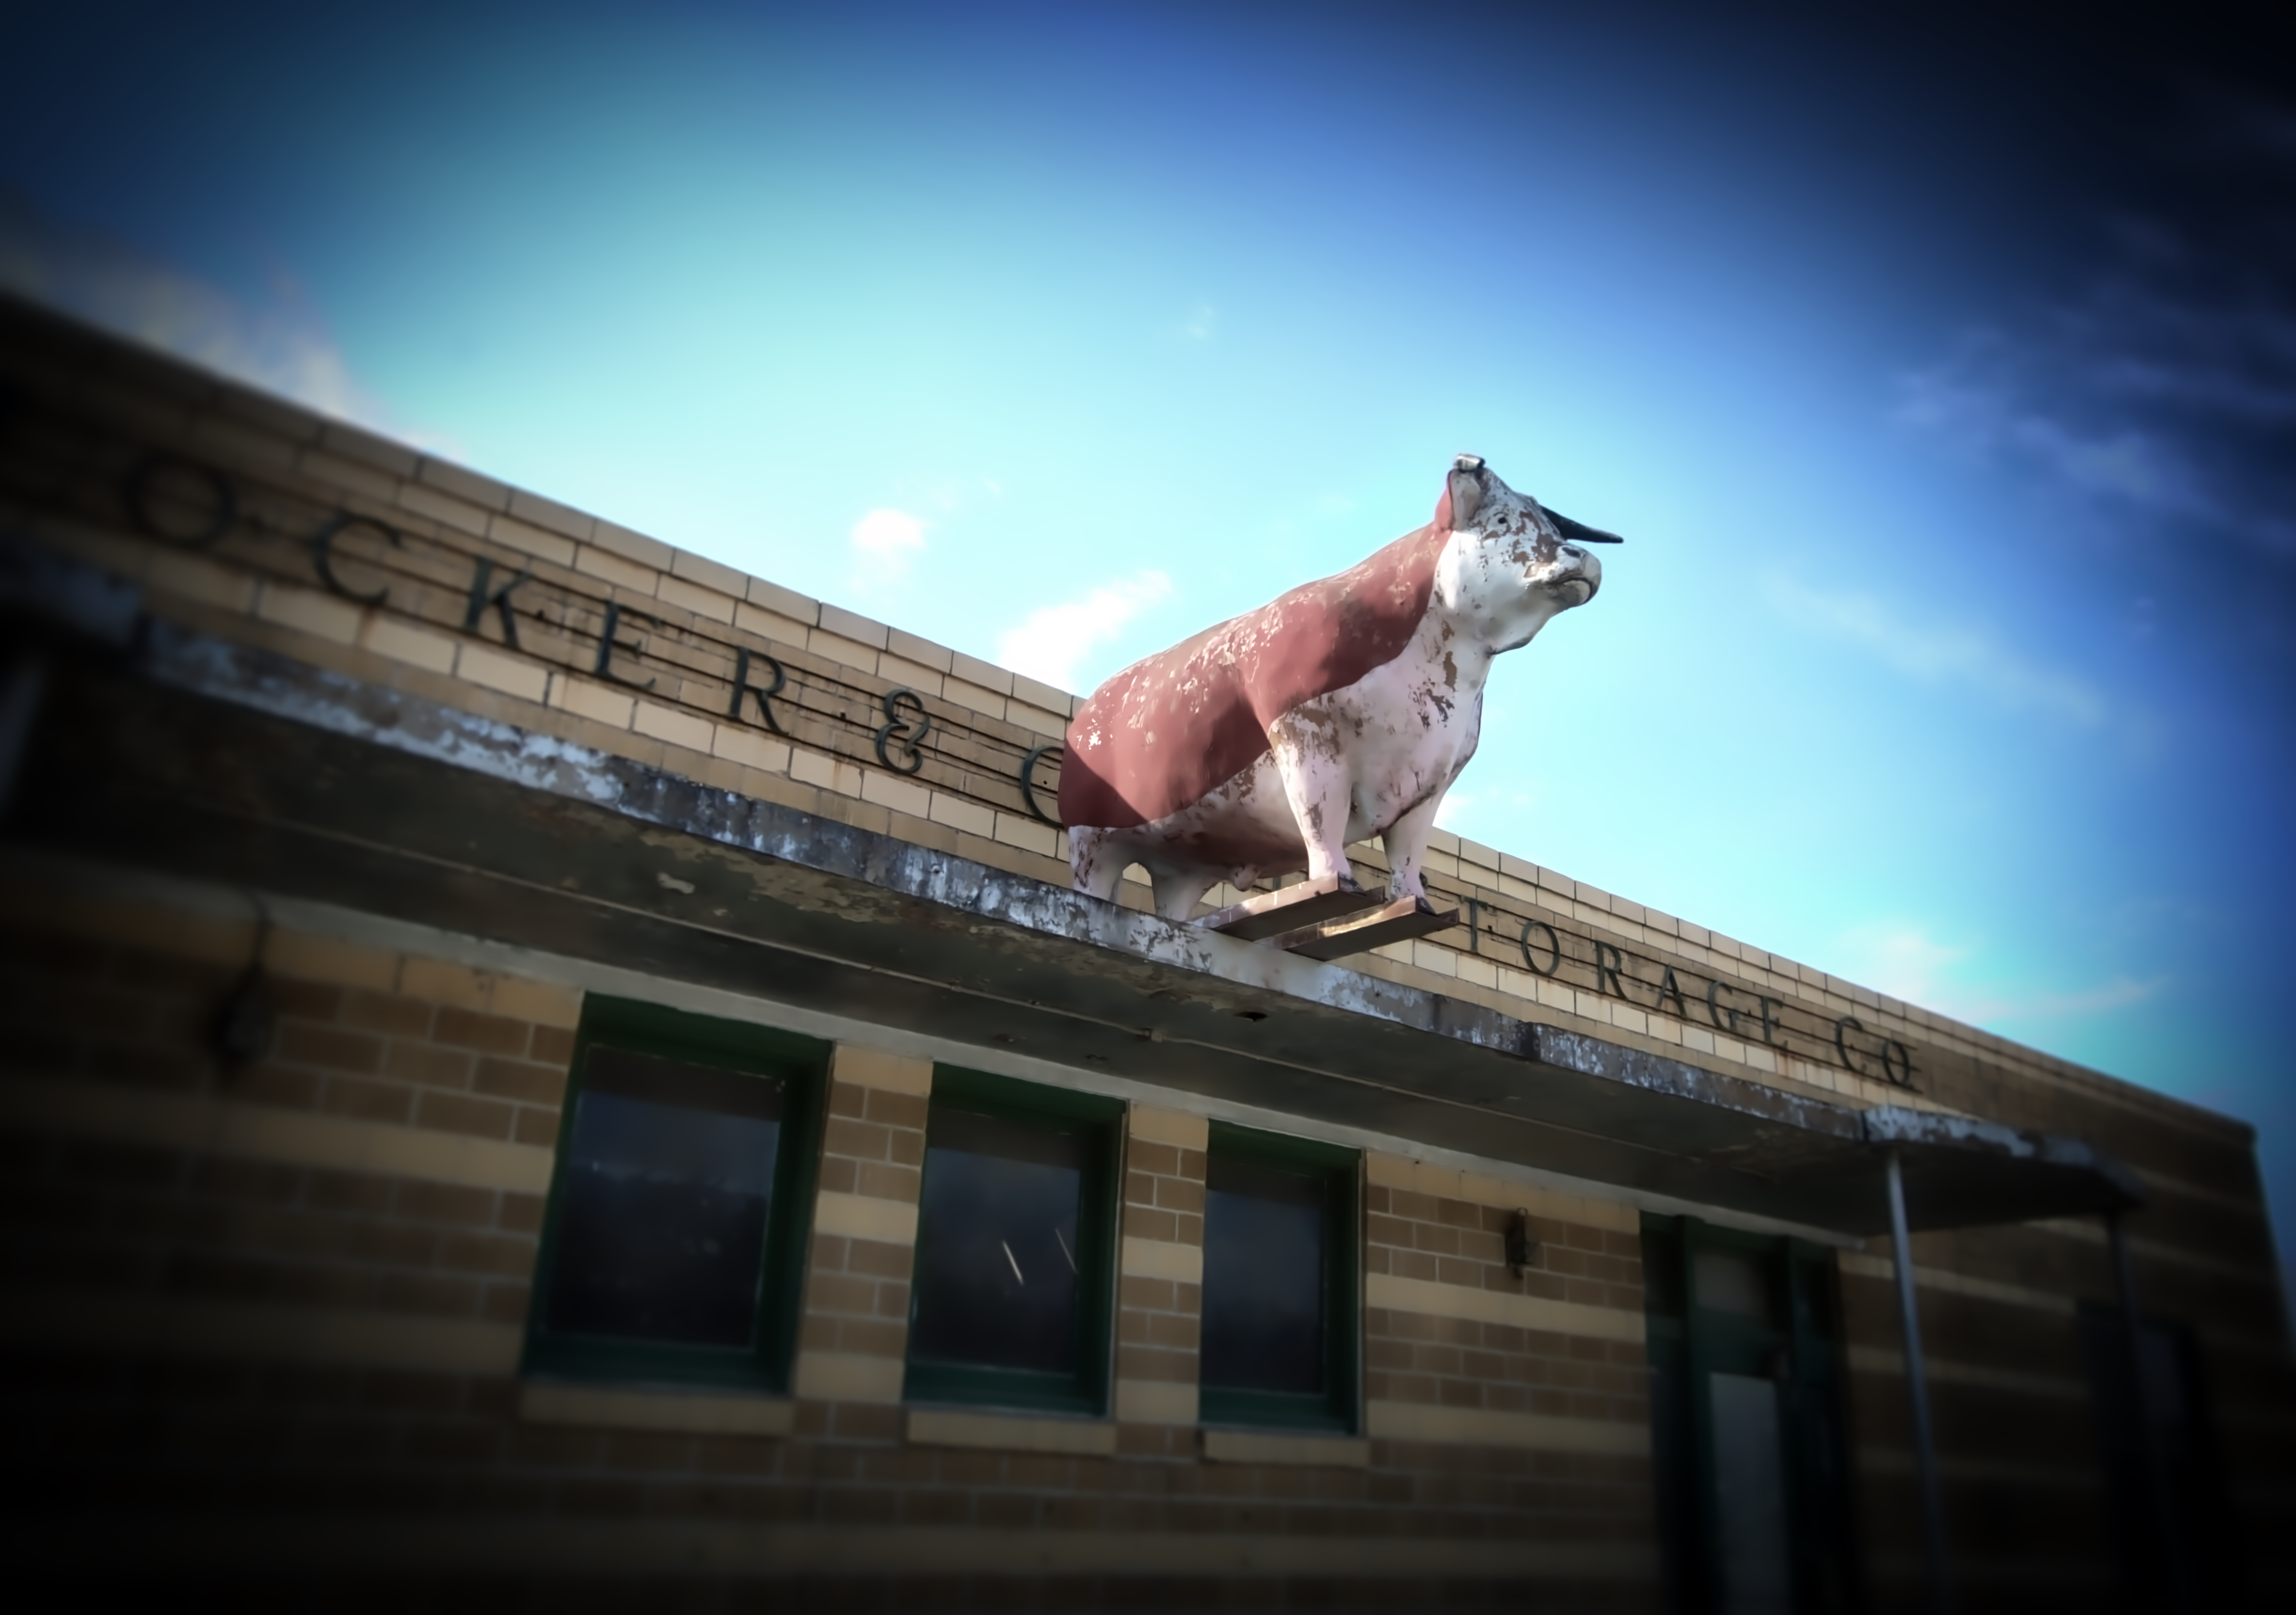
cold, reflection, color, blue, storage, hdr, image, texas, tx, taylor, screenshot, locker